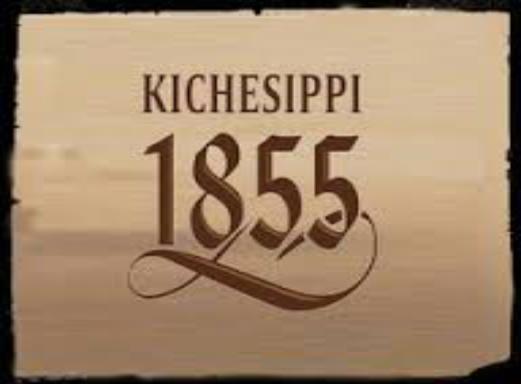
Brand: kichesippi-1
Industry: Food